Joe Danger 2: The Movie

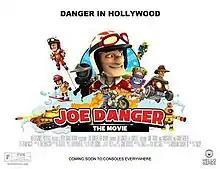
The "movie poster" for "Joe Danger: The Movie"

Joe Danger 2: The Movie is a racing and platform video game developed by Hello Games for the PlayStation 3, Xbox 360, Microsoft Windows, Mac OS X, Linux and PlayStation Vita. According to Hello Games' managing director, it is "kind of" a sequel to the successful "Joe Danger". The game was announced in August 2011 and released for Xbox 360 on 14 September 2012 and 9 October 2012 for PlayStation 3. A Microsoft Windows version was released on 24 June 2013, followed by Mac OS X and Linux on 7 January 2014, and PlayStation Vita in January 2015. The game centers around the titular character, stuntman Joe Danger, as he performs stunts for an action film. It features multiple vehicle types and has local multiplayer for up to four players.